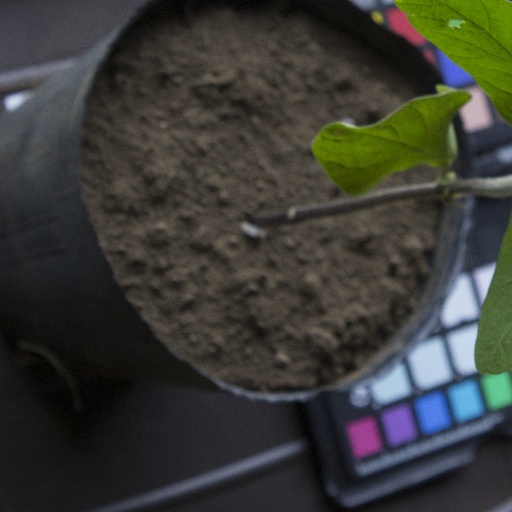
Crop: soybean